Archery

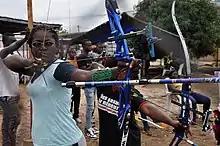
Archer in Benin

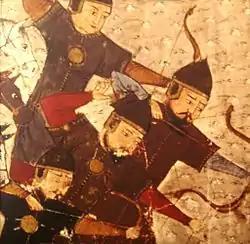
Mongol archers during the time of the Mongol conquests used a smaller bow suitable for horse archery. BnF. MS. Supplément Persan 1113. 1430–1434 AD.

The standard convention on teaching archery is to hold the bow depending upon eye dominance. (One exception is in modern kyūdō where all archers are trained to hold the bow in the left hand.) Therefore, if one is right-eye dominant, they would hold the bow in the left hand and draw the string with the right hand. However, not everyone agrees with this line of thought. A smoother, and more fluid release of the string will produce the most consistently repeatable shots, and therefore may provide greater accuracy of the arrow flight. Some believe that the hand with the greatest dexterity should therefore be the hand that draws and releases the string. Either eye can be used for aiming, and the less dominant eye can be trained over time to become more effective for use. To assist with this, an eye patch can be temporarily worn over the dominant eye.